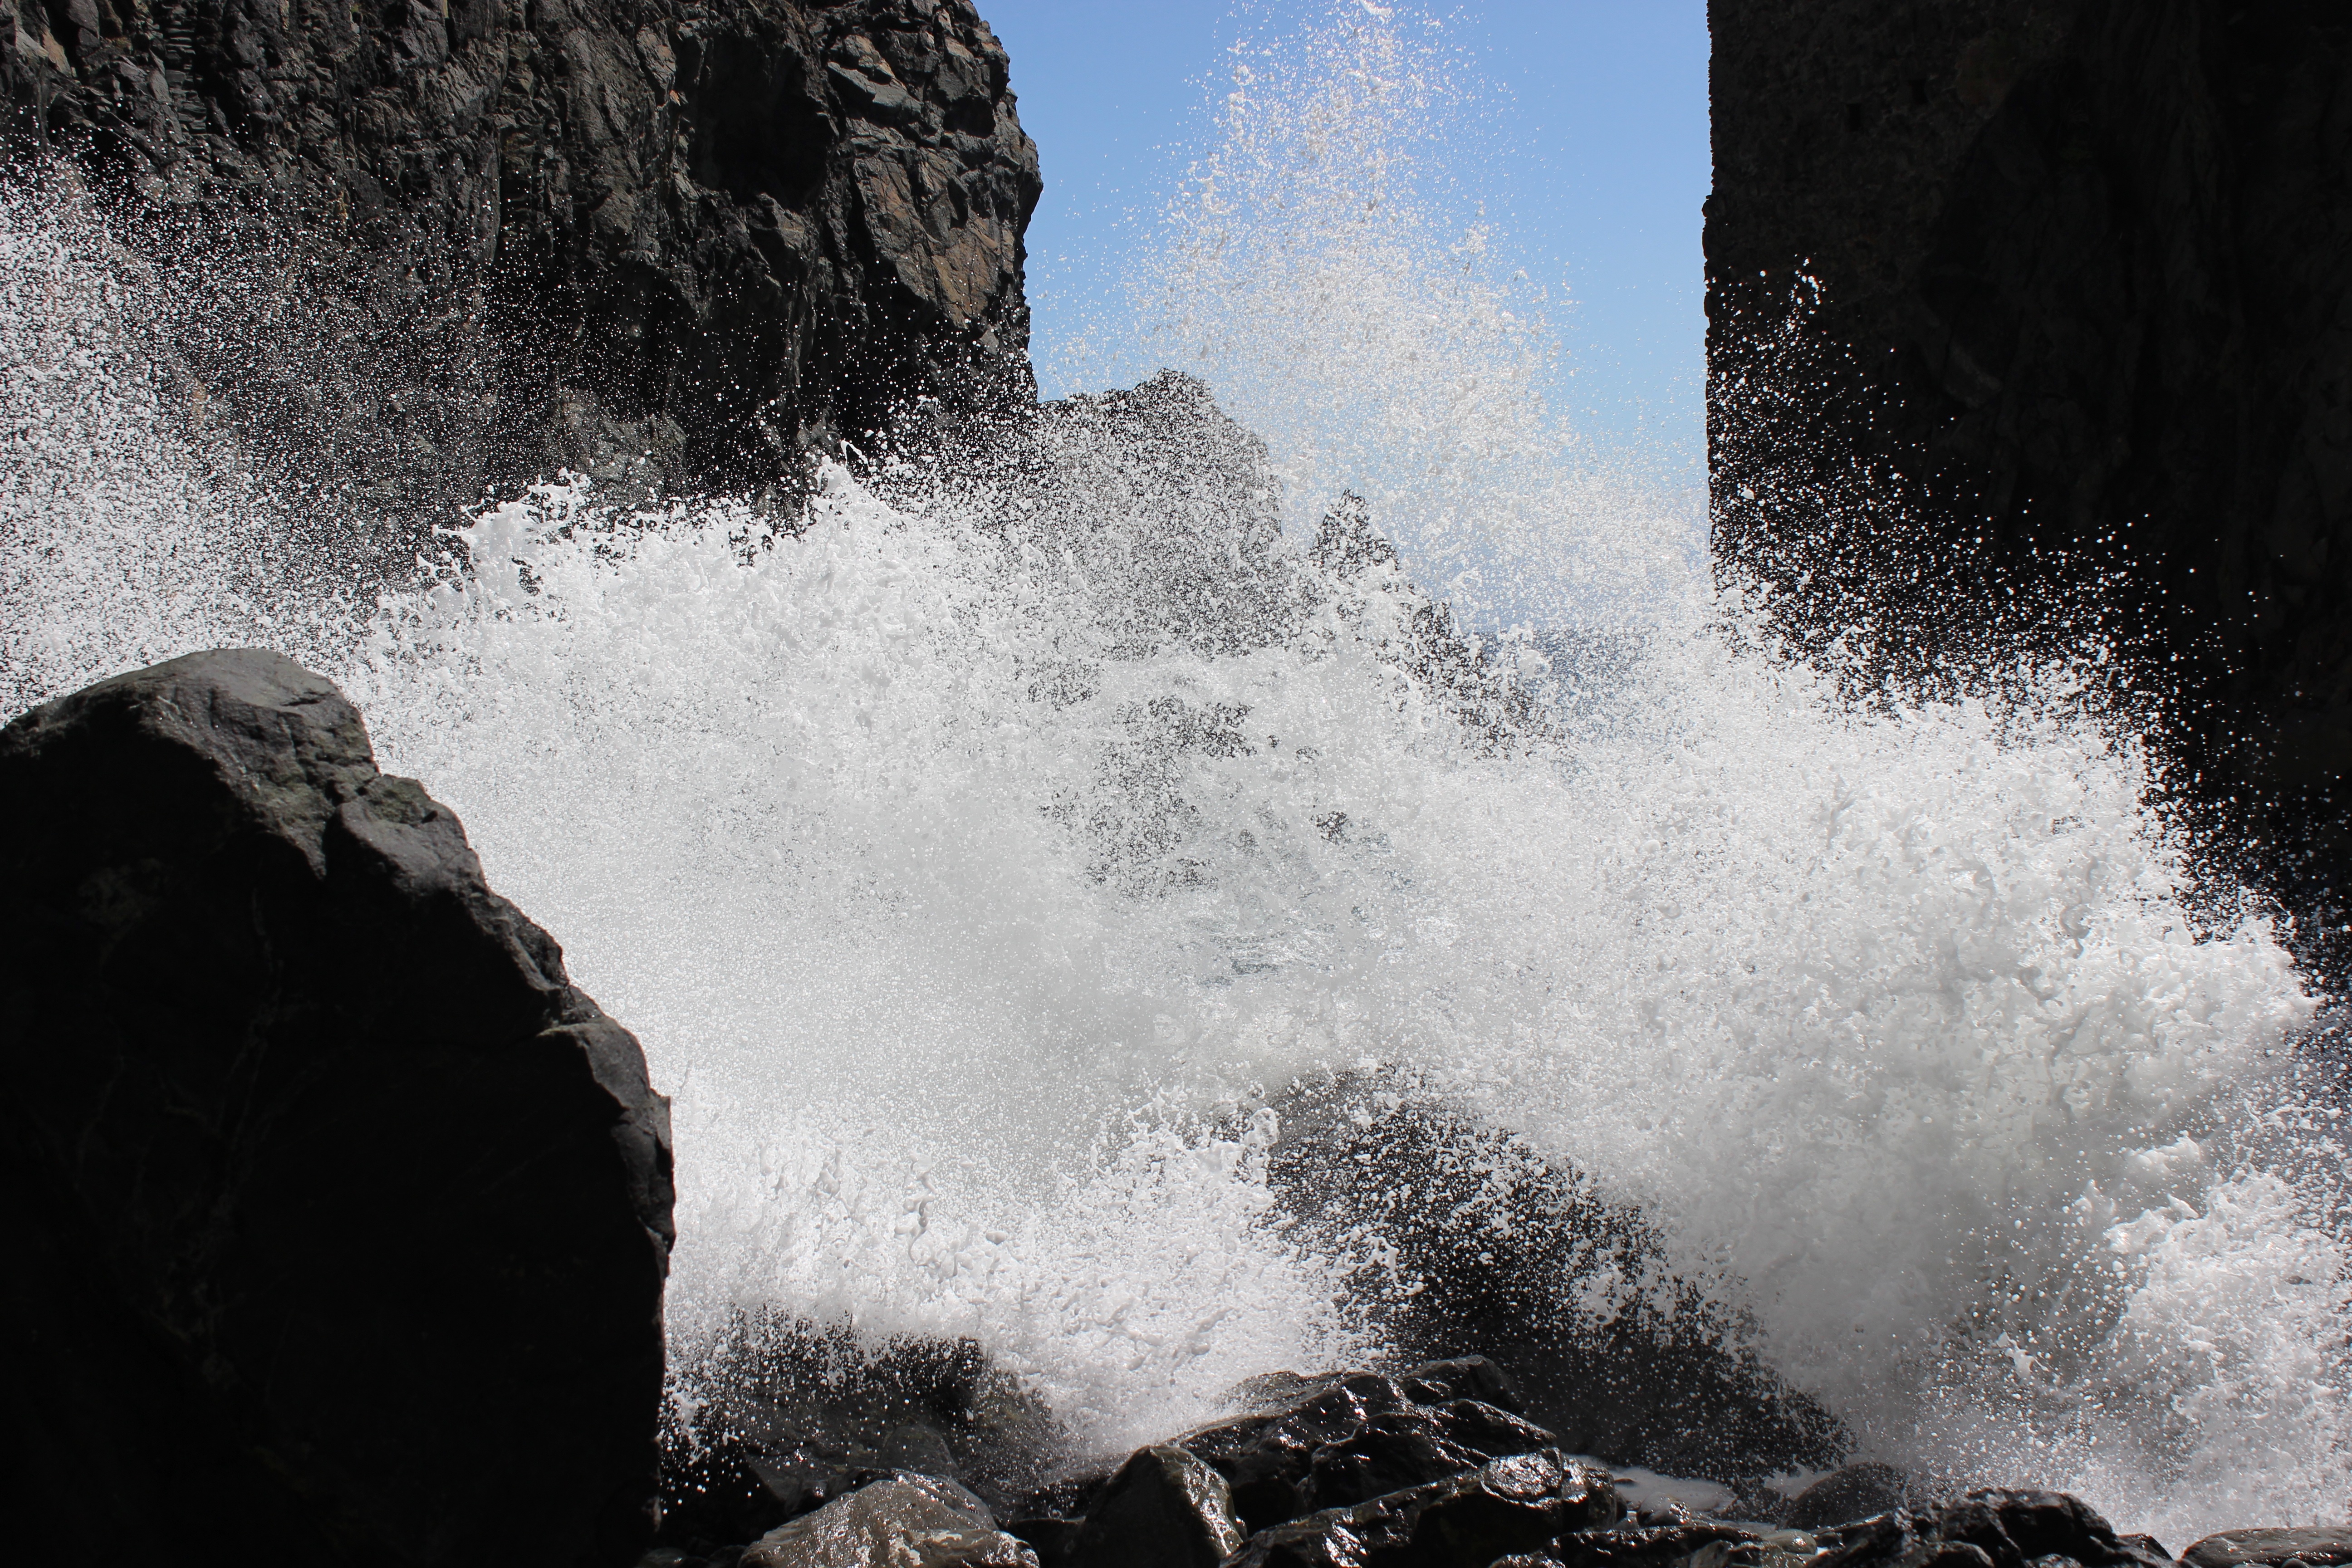
beach, sea, coast, water, nature, rock, ocean, waterfall, mountain, snow, winter, wave, adventure, river, weather, rapid, body of water, spain, water feature, canary, atmospheric phenomenon, geological phenomenon, la gomera